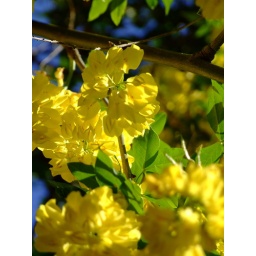
Laburnum tree in my garden at home